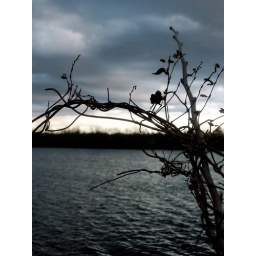
I played the photographer for my water quality project. I love living near the river and learning about it.